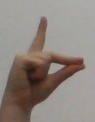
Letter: ta